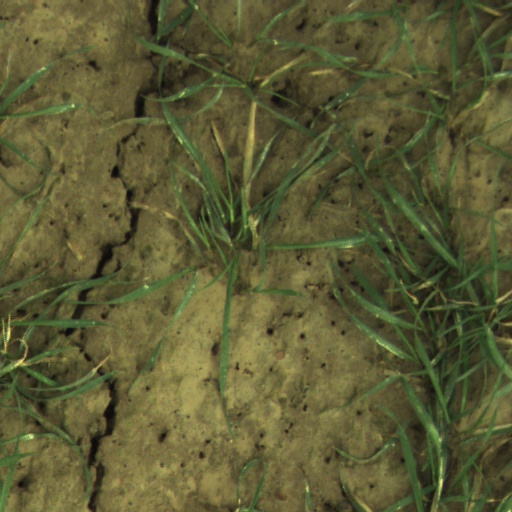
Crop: wheat